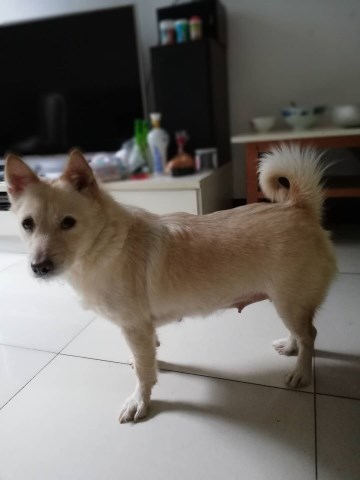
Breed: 2909-n000116-Cardigan